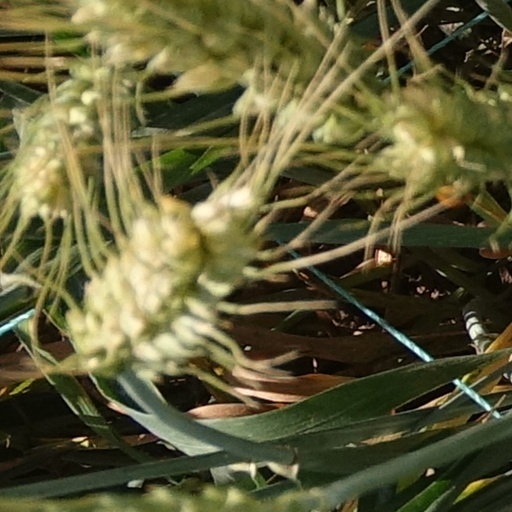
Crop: wheat